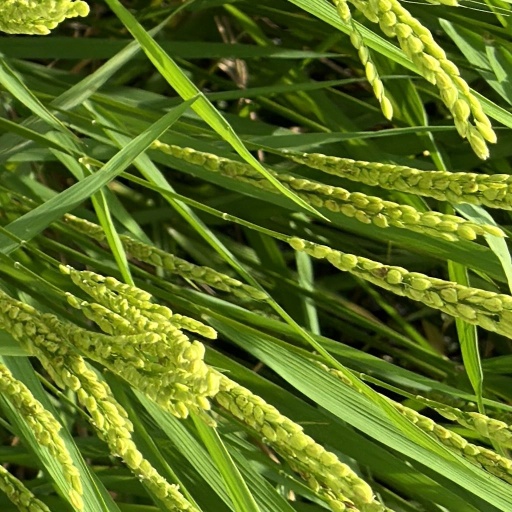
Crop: rice